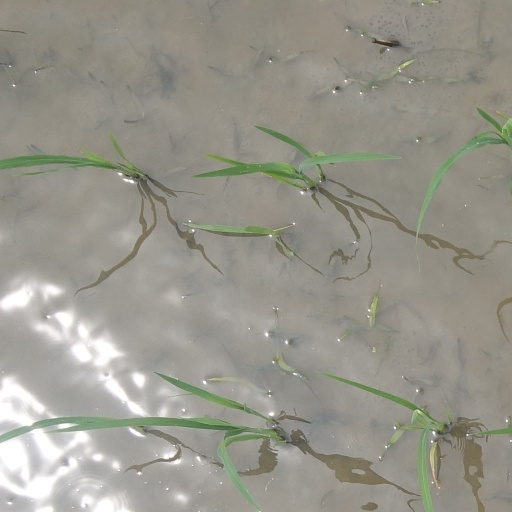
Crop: rice